Don Chedi Monument

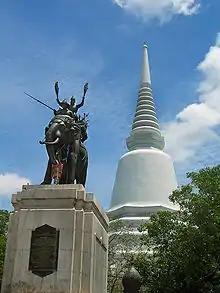
Don Chedi Monument

The Don Chedi Monument is a royal memorial Don Chedi district , Suphan Buri province, Thailand, built to commemorate King Naresuan of Ayutthaya's legendary 1593 victorious elephant duel over the Burmese "uparaja" Mingyi Swa in the battle of Nong Sarai. It was built on the site of a ruined "chedi" (stupa), believed to have originally been erected by Naresuan, and comprises a new "chedi" covering the ruins, and a statue of Naresuan mounted on his war elephant.